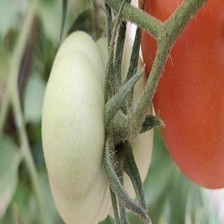
Label: tomato